Canada's Wonderland

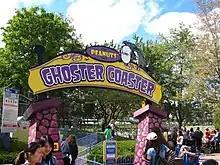
Entrance to Ghoster Coaster, a children's roller coaster that debuted at Wonderland in 1981

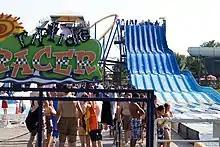
Opened in 1992, Splash Works is an water park located within Canada's Wonderland.

There are presently two children's areas at Canada's Wonderland, KidZville, and Planet Snoopy. A third themed area known as Zoom Zone also exists as a part of KidZville section.